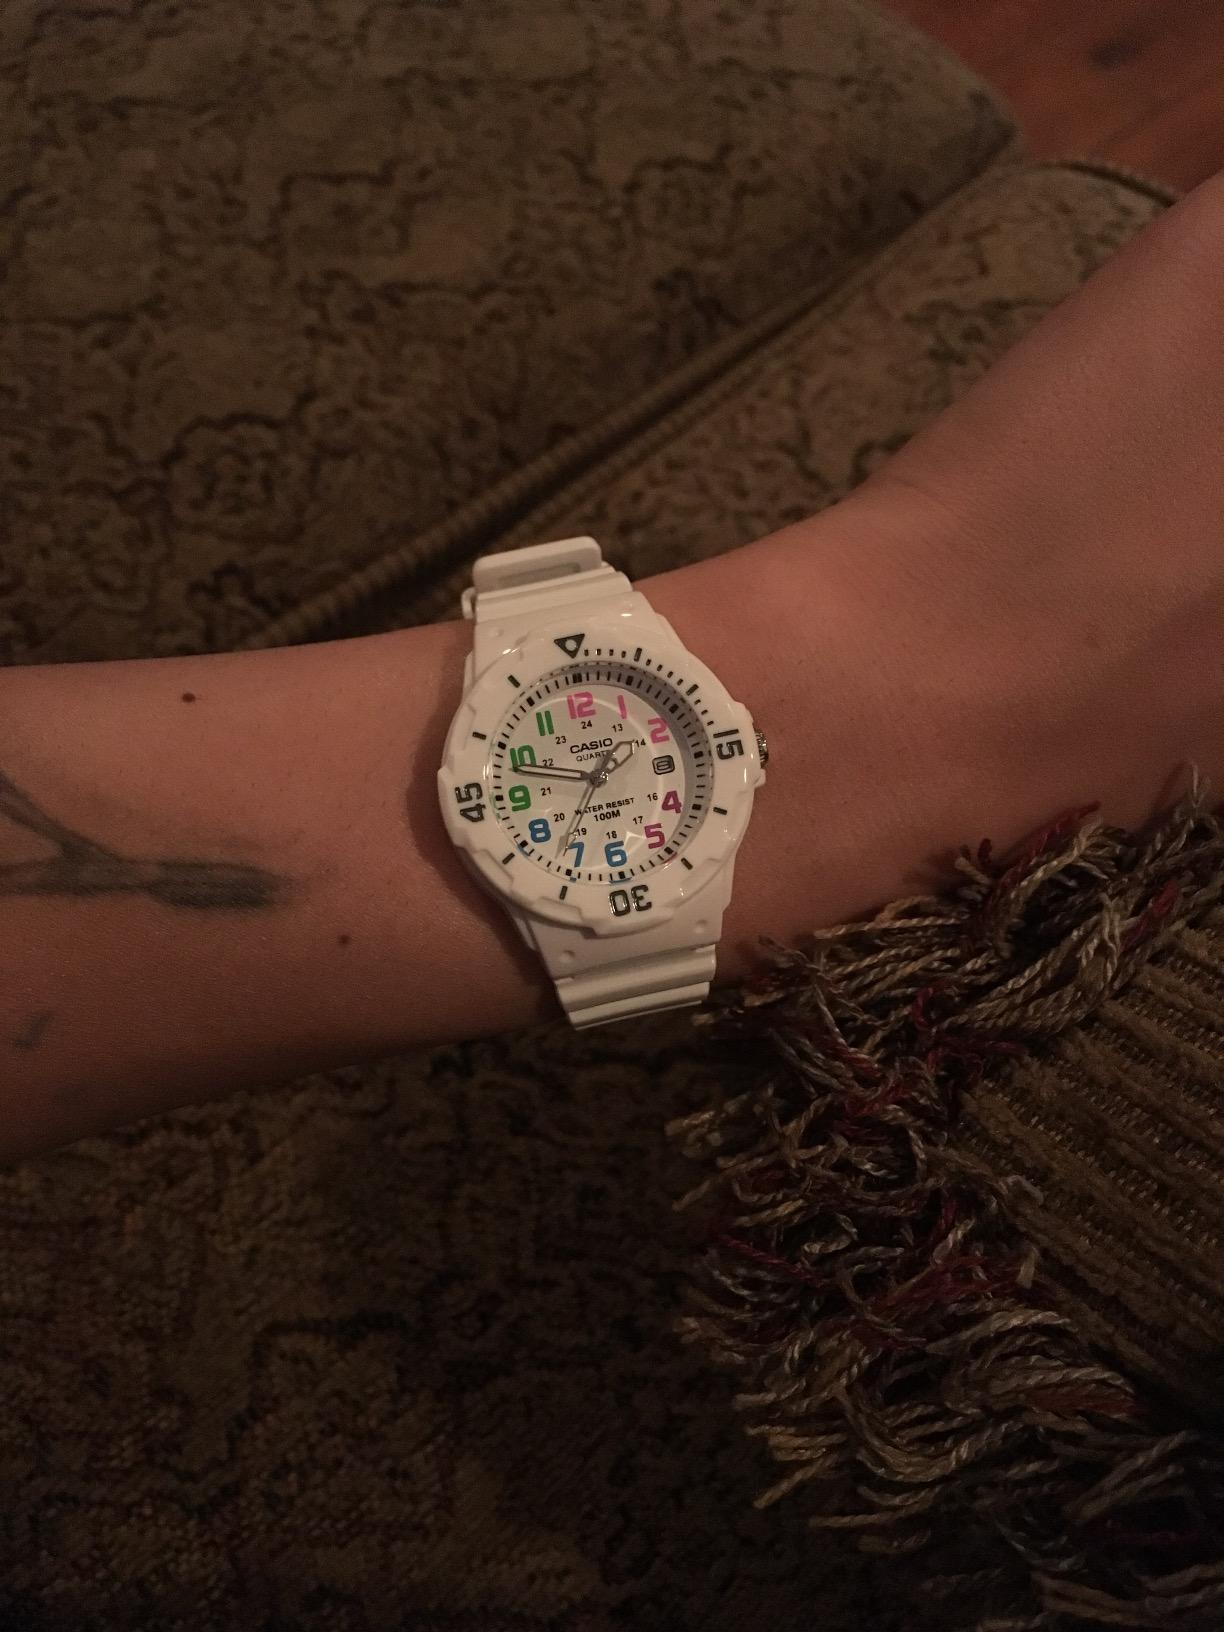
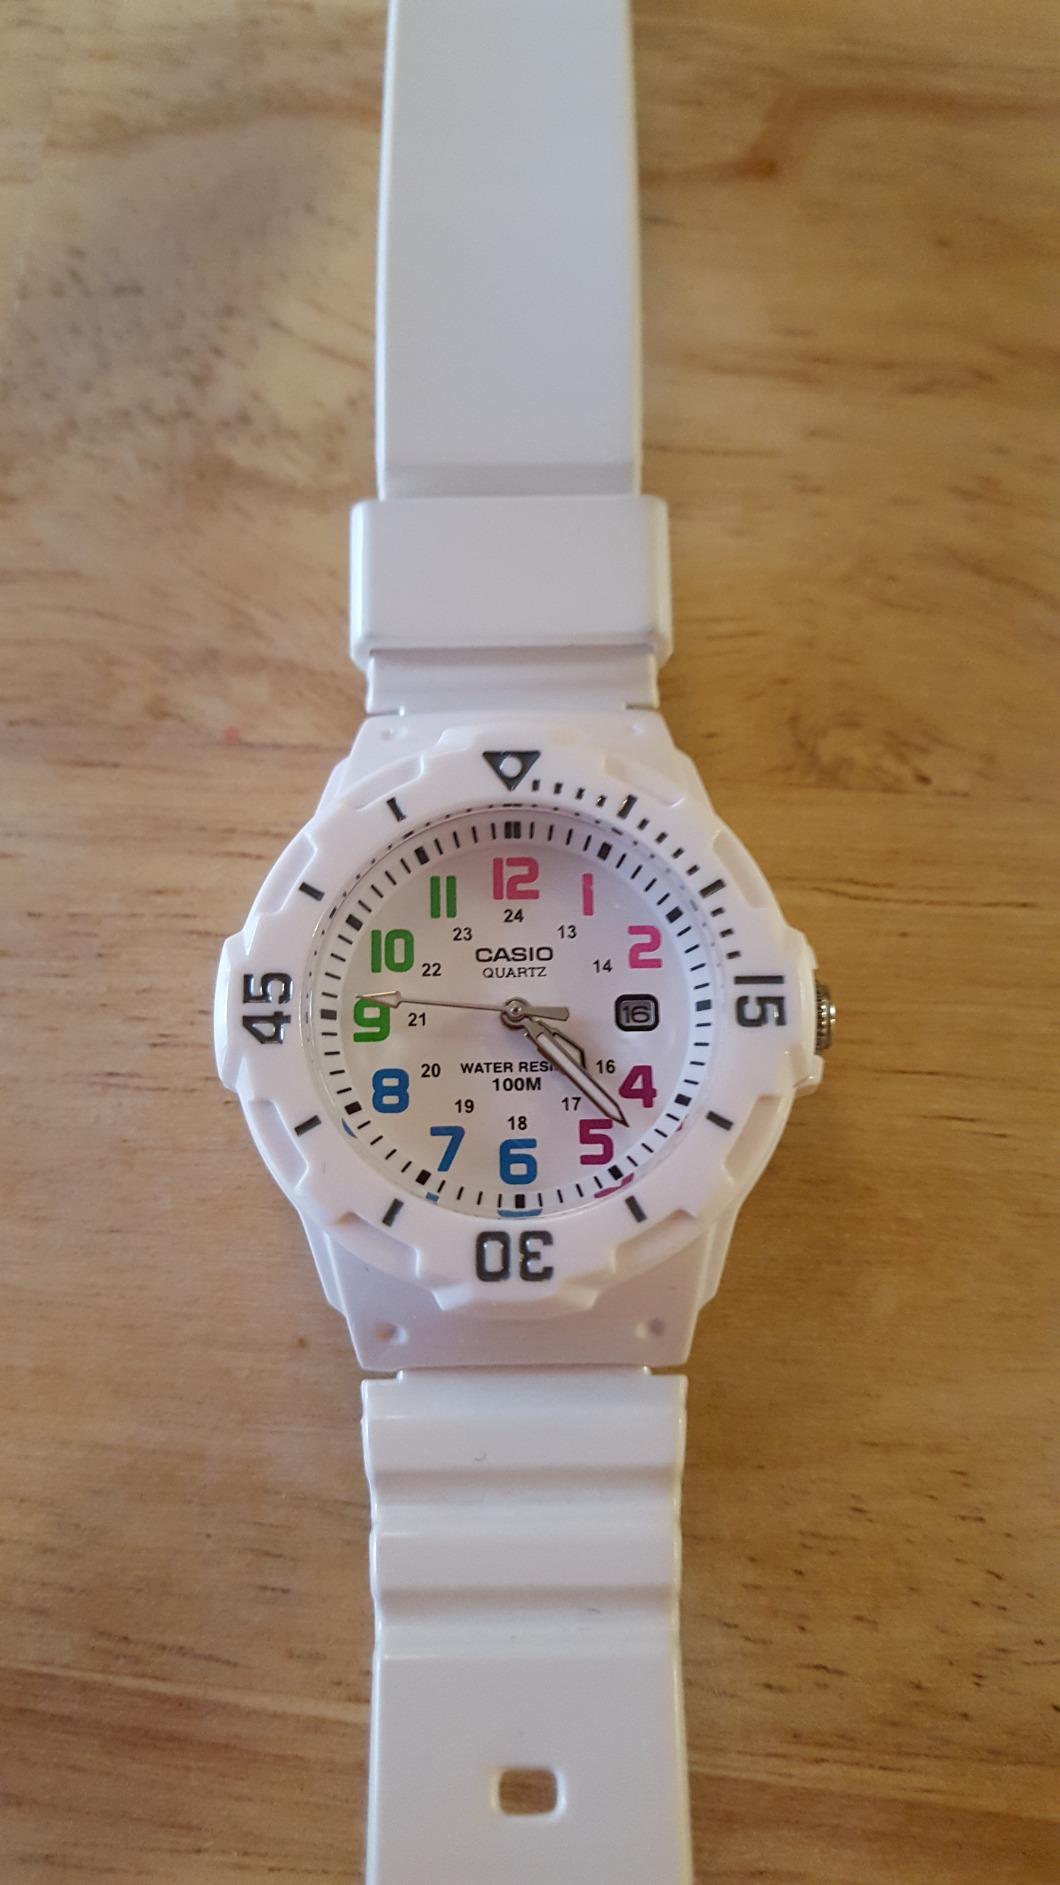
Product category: accessories_watch
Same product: yes